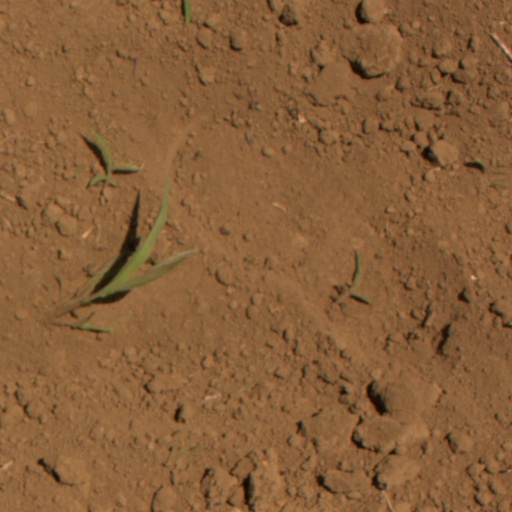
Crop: Jerusalem artichoke